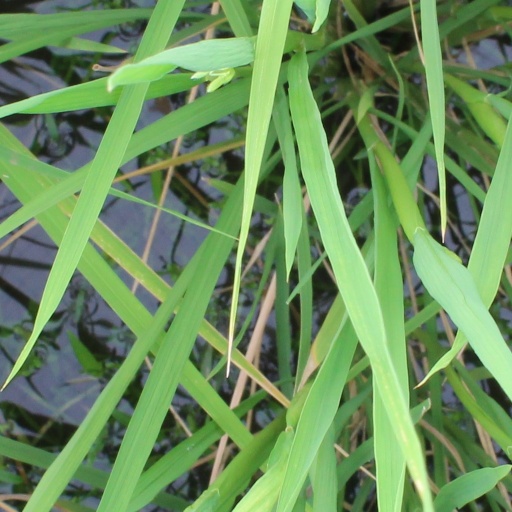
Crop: rice